Orson Hyde

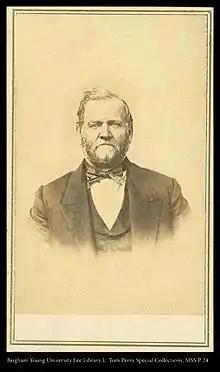
Orson Hyde around 1862

Hyde married Marinda Nancy Johnson, in Kirtland, Ohio, on September 4, 1834. Joseph Smith was sealed to Marinda as a plural wife either in April 1842, or in May 1843. Marinda signed an affidavit saying that her sealing to Joseph Smith occurred in May 1843. However, one of Smith's scribes, Thomas Bullock, later wrote a list of plural marriage dates in the back of one of Smith's journals and noted a sealing date of April 1842. It is not clear when or if Hyde learned about his wife's sealing to Smith, however, John D. Lee, in his book "Mormonism Unveiled," reported that Hyde may have given his consent. Three months after his return from his mission, Hyde learned about plural marriage and married two additional wives. He ultimately took eight wives and fathered 32 children. He and Johnson divorced in 1870.